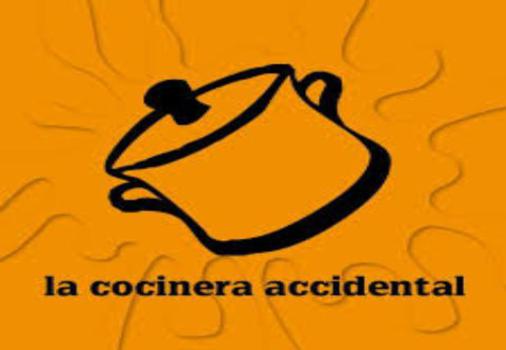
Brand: la cocinera
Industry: Food